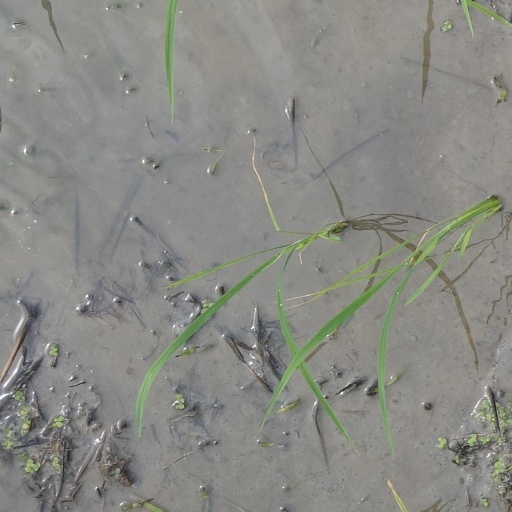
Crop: rice